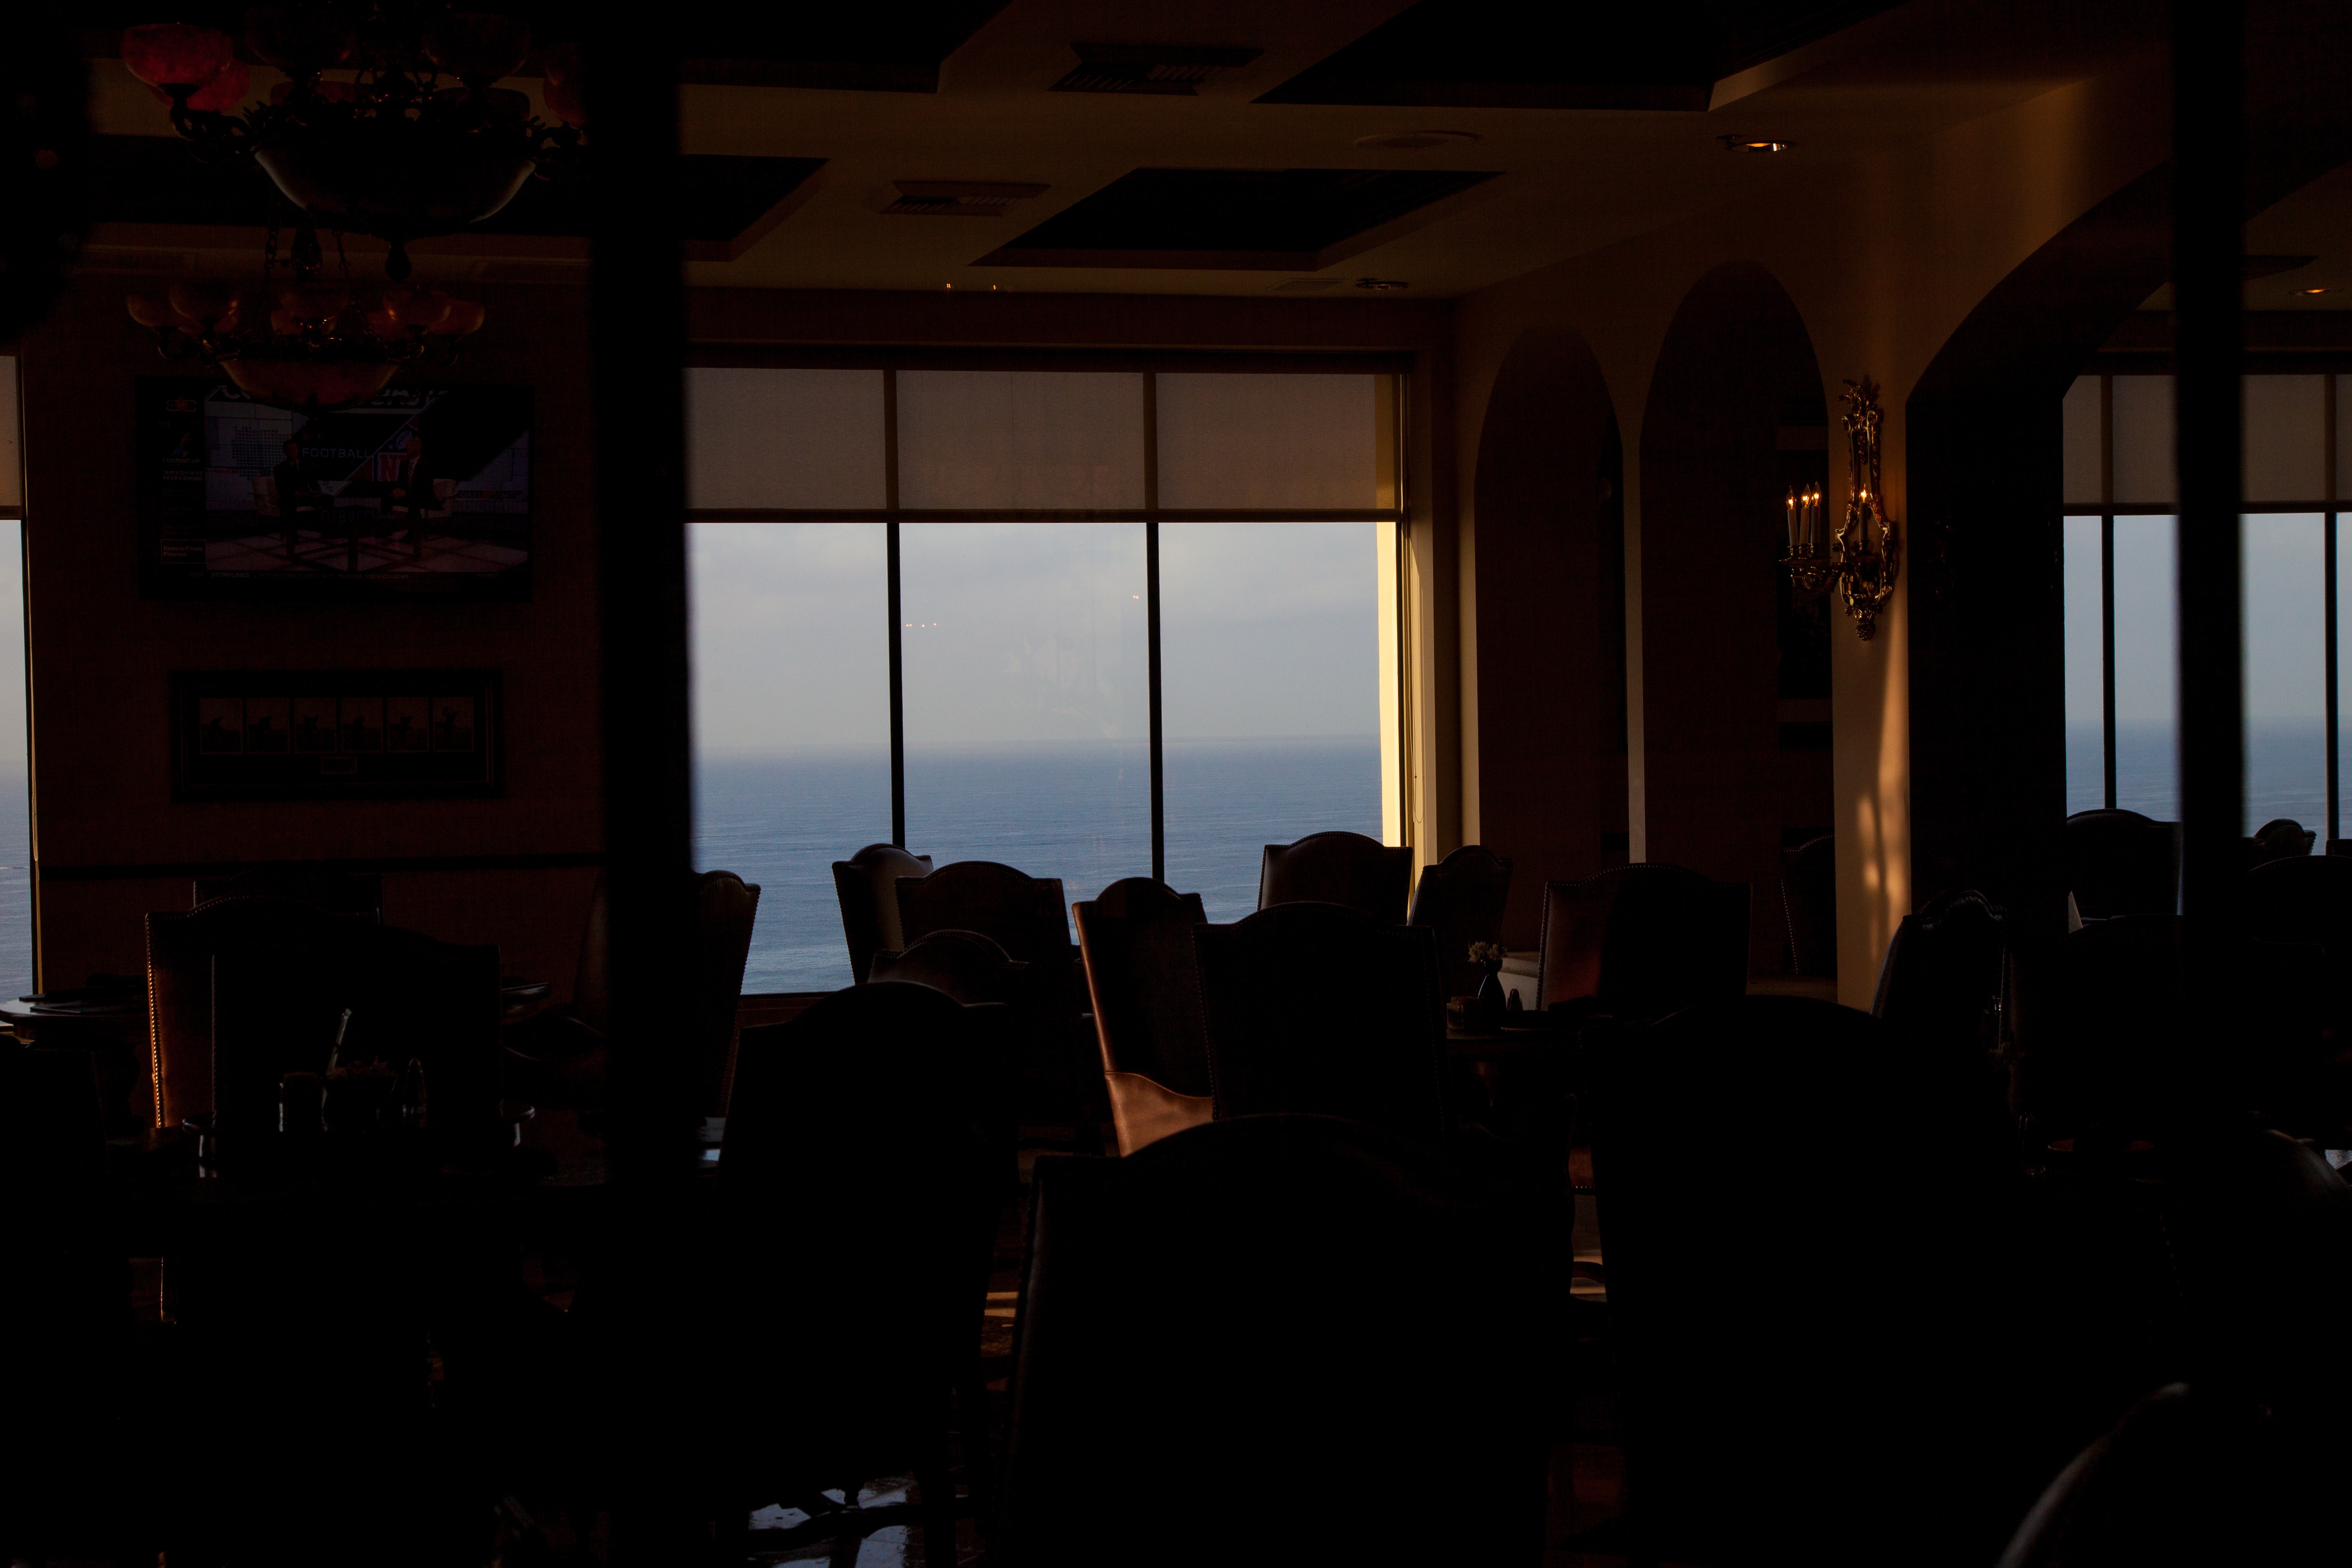
evening, darkness, stage